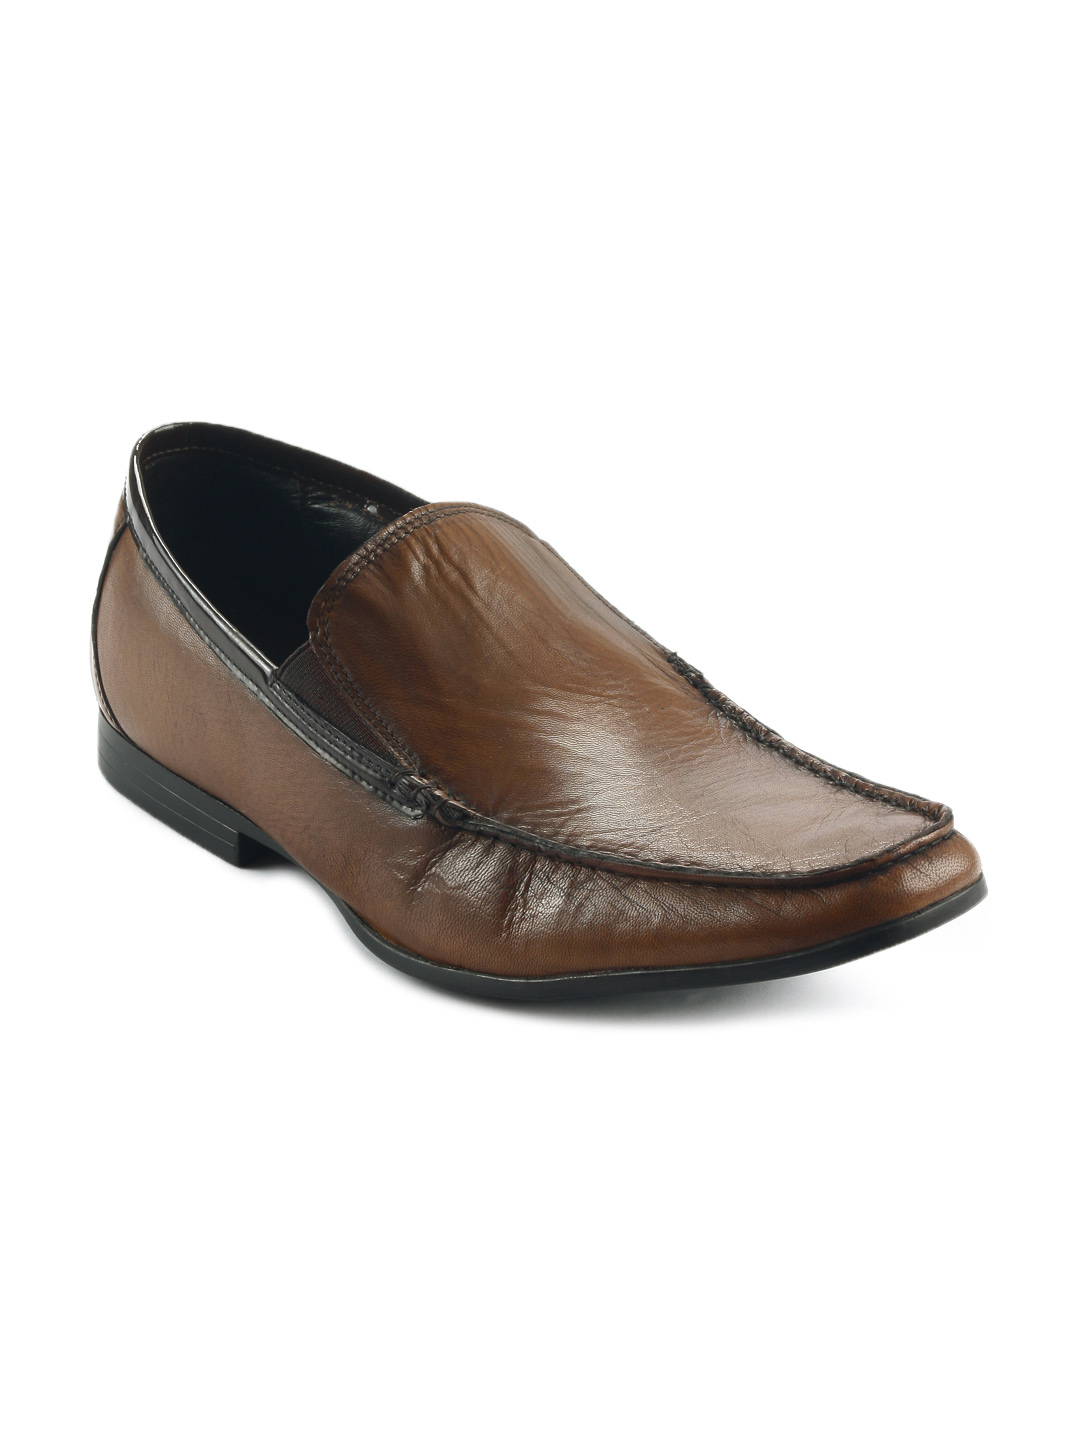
Franco Leone Men Formal Brown Shoes
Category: Footwear / Shoes / Formal Shoes
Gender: Men
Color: Brown
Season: Summer 2011
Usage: Formal